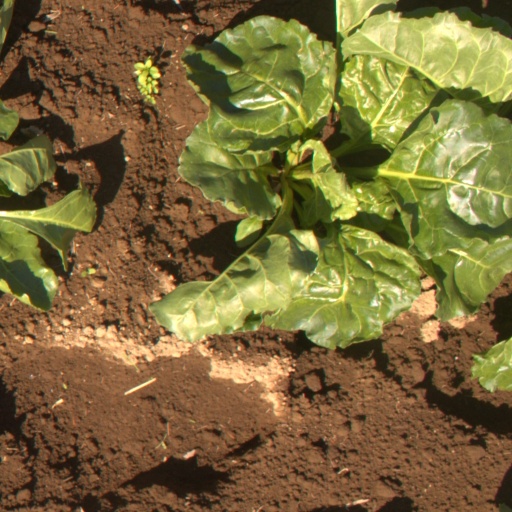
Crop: sugar beet